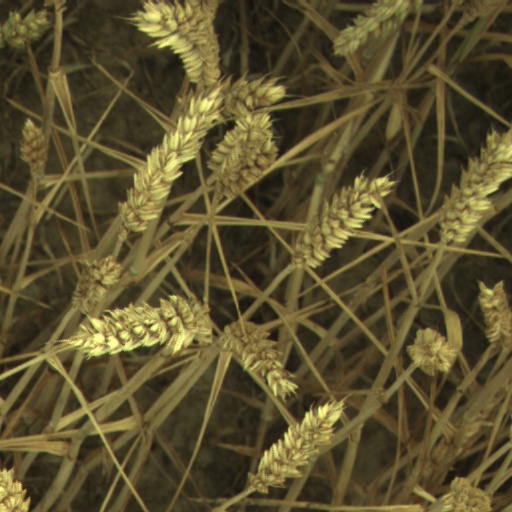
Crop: wheat